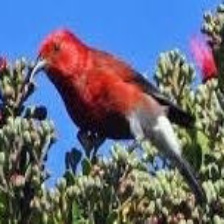
Species: APAPANE
Scientific name: HIMATIONE SANGUINEA